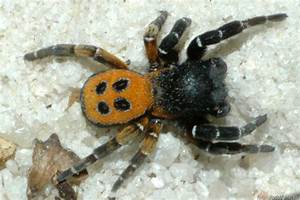
Label: ragno